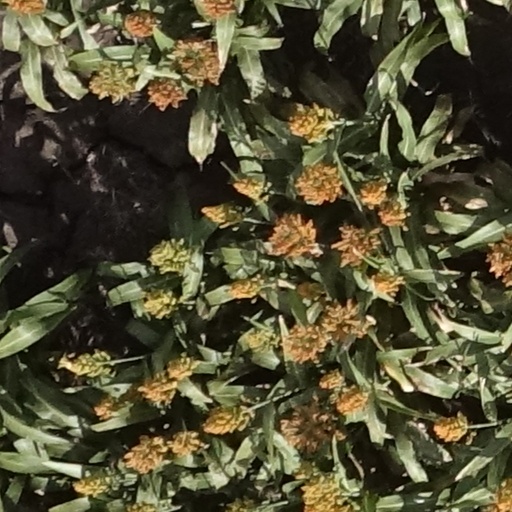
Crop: sorghum